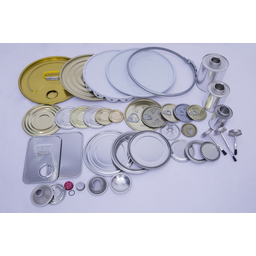
Label: metal